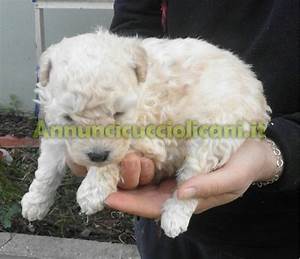
Label: dog